Man's Genesis

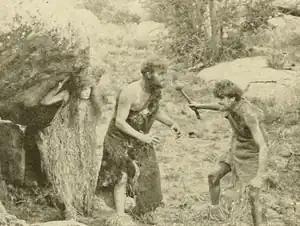
Scene from "Man's Genesis"

Man's Genesis is a 1912 American short silent drama film starring Robert Harron and Mae Marsh. It was directed by D. W. Griffith for the Biograph Company and survives from an era from which many films are now lost. The movie's plot involves a grandfather recounting a story about cavemen fighting over a woman to his squabbling grandchildren. The work was described as being the first "primitive man" film ever made and, at the time, as the "greatest photoplay of its kind ever made". It is credited as being responsible for creating the pre-historic film boom that occurred in the following years. The film was re-issued alongside other Biograph films on July 23, 1915.